History of Denmark

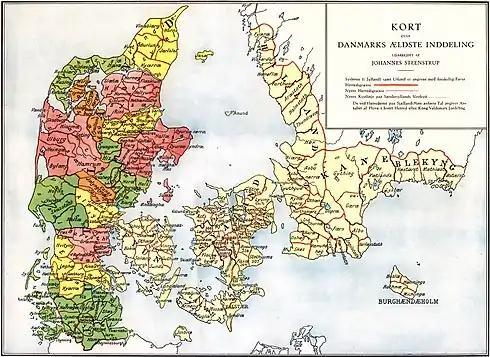
The extent of the Danish Realm before the expansion of the Viking Age. It is not known when, but the tribal Danes divided the realm into "herreder" (marked by red lines).

During the Pre-Roman Iron Age (from the 4th to the 1st century BC), the climate in Denmark and southern Scandinavia became cooler and wetter, limiting agriculture and setting the stage for local groups to migrate southward into Germania. At around this time people began to extract iron from the ore in peat bogs. Evidence of strong Celtic cultural influence dates from this period in Denmark, and in much of northwest Europe, and survives in some of the older place names.